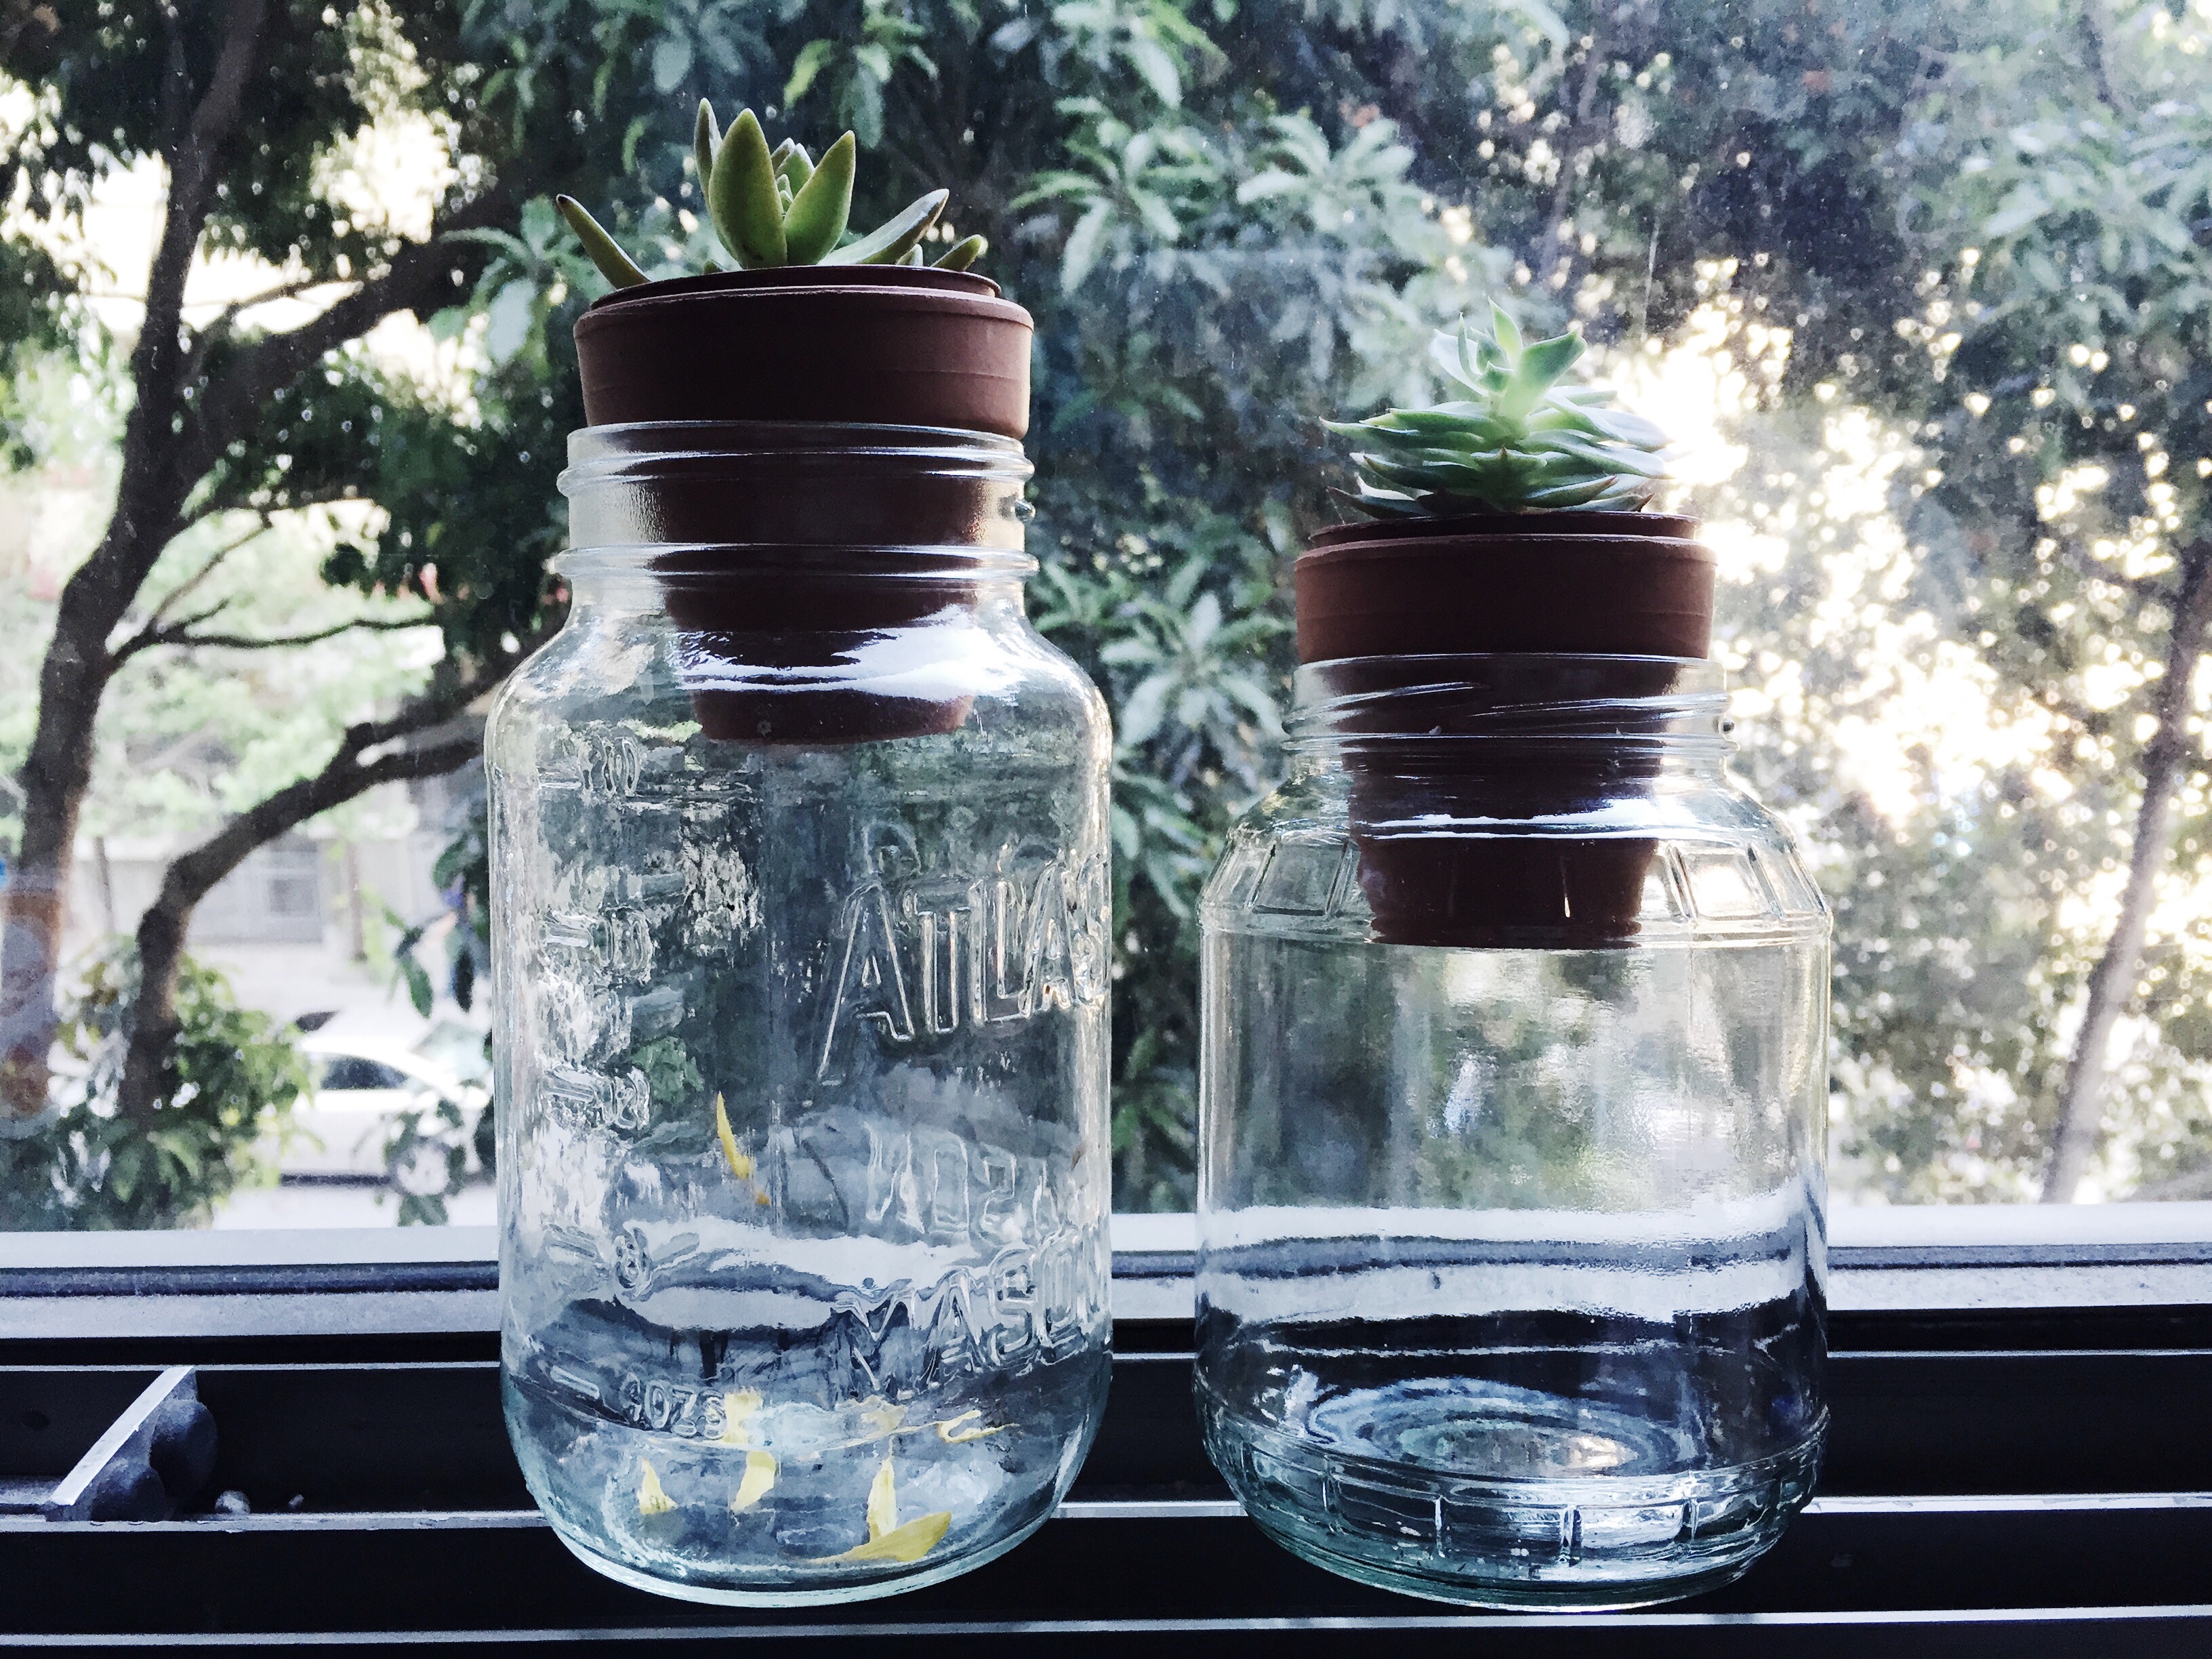
glass, bottle, tableware, glass bottle, mason jar, product, man made object, drinkware